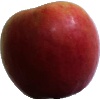
Label: apple_crimson_snow